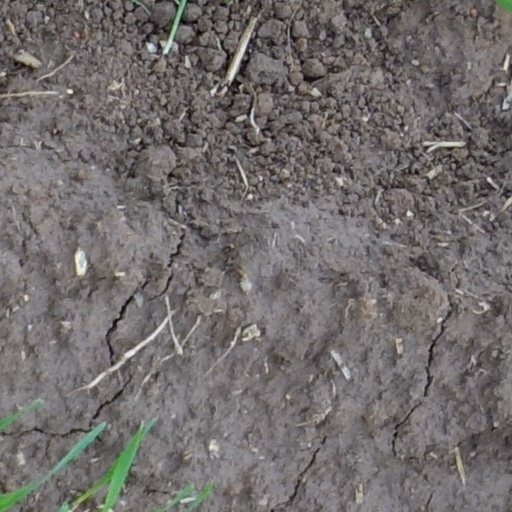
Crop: wheat